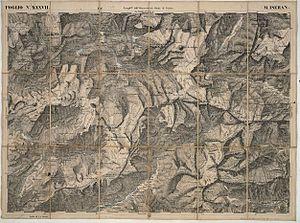
Carta topografica degli stati in terraferma di S.M. il Re di Sardegna / opera del Corpo reale dello Stato Maggiore. Foglio 37, Mont Iseran. aussi appelé """"Carte de l'Etat-Major sarde"" au 1:50000 avec le mythique montIseran"
Le mont Iseran est le nom d'un grand sommet légendaire apparu sur les cartes et descriptions de la Savoie à partir de la fin du XVIIᵉ siècle, et qui se serait situé aux sources de l'Isère, à proximité de l'actuel col de l'Iseran entre les vallées de la Tarentaise et de la Maurienne. Indiqué à plus de 4 000 m sur les cartes d'État-major, il faut attendre les années 1860 et l'âge d'or de l'alpinisme pour que les voyageurs britanniques constatent qu'il n'existe aucun grand sommet dans les parages, et que l'appelation locale de Mont-Iseran ne désigne que le col.
Les États sardes de terre-ferme ou États de terre-ferme est l’expression qui désignait à partir de 1720 la partie non-insulaire du royaume de Sardaigne.